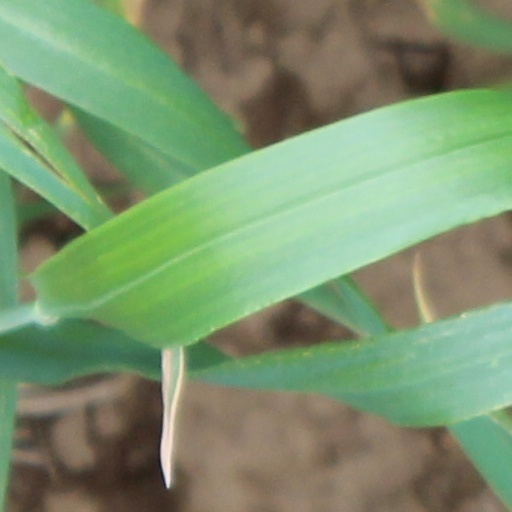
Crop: wheat